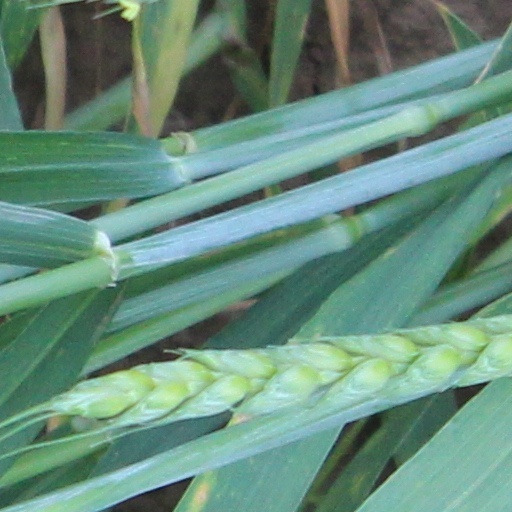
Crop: wheat